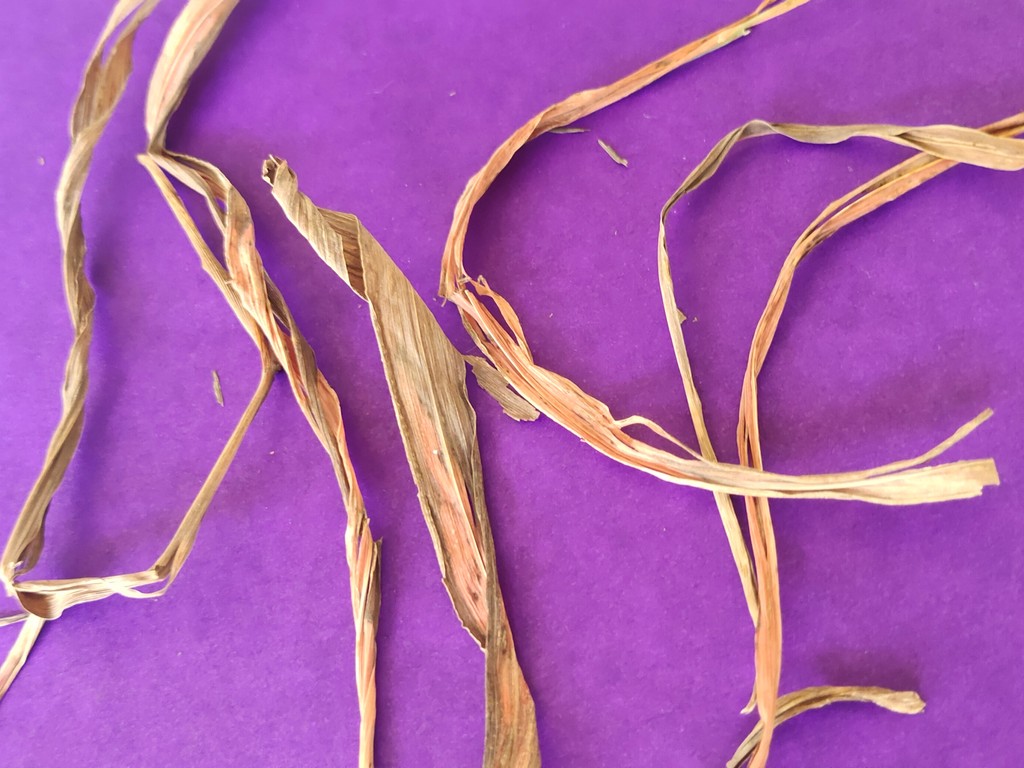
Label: Dried